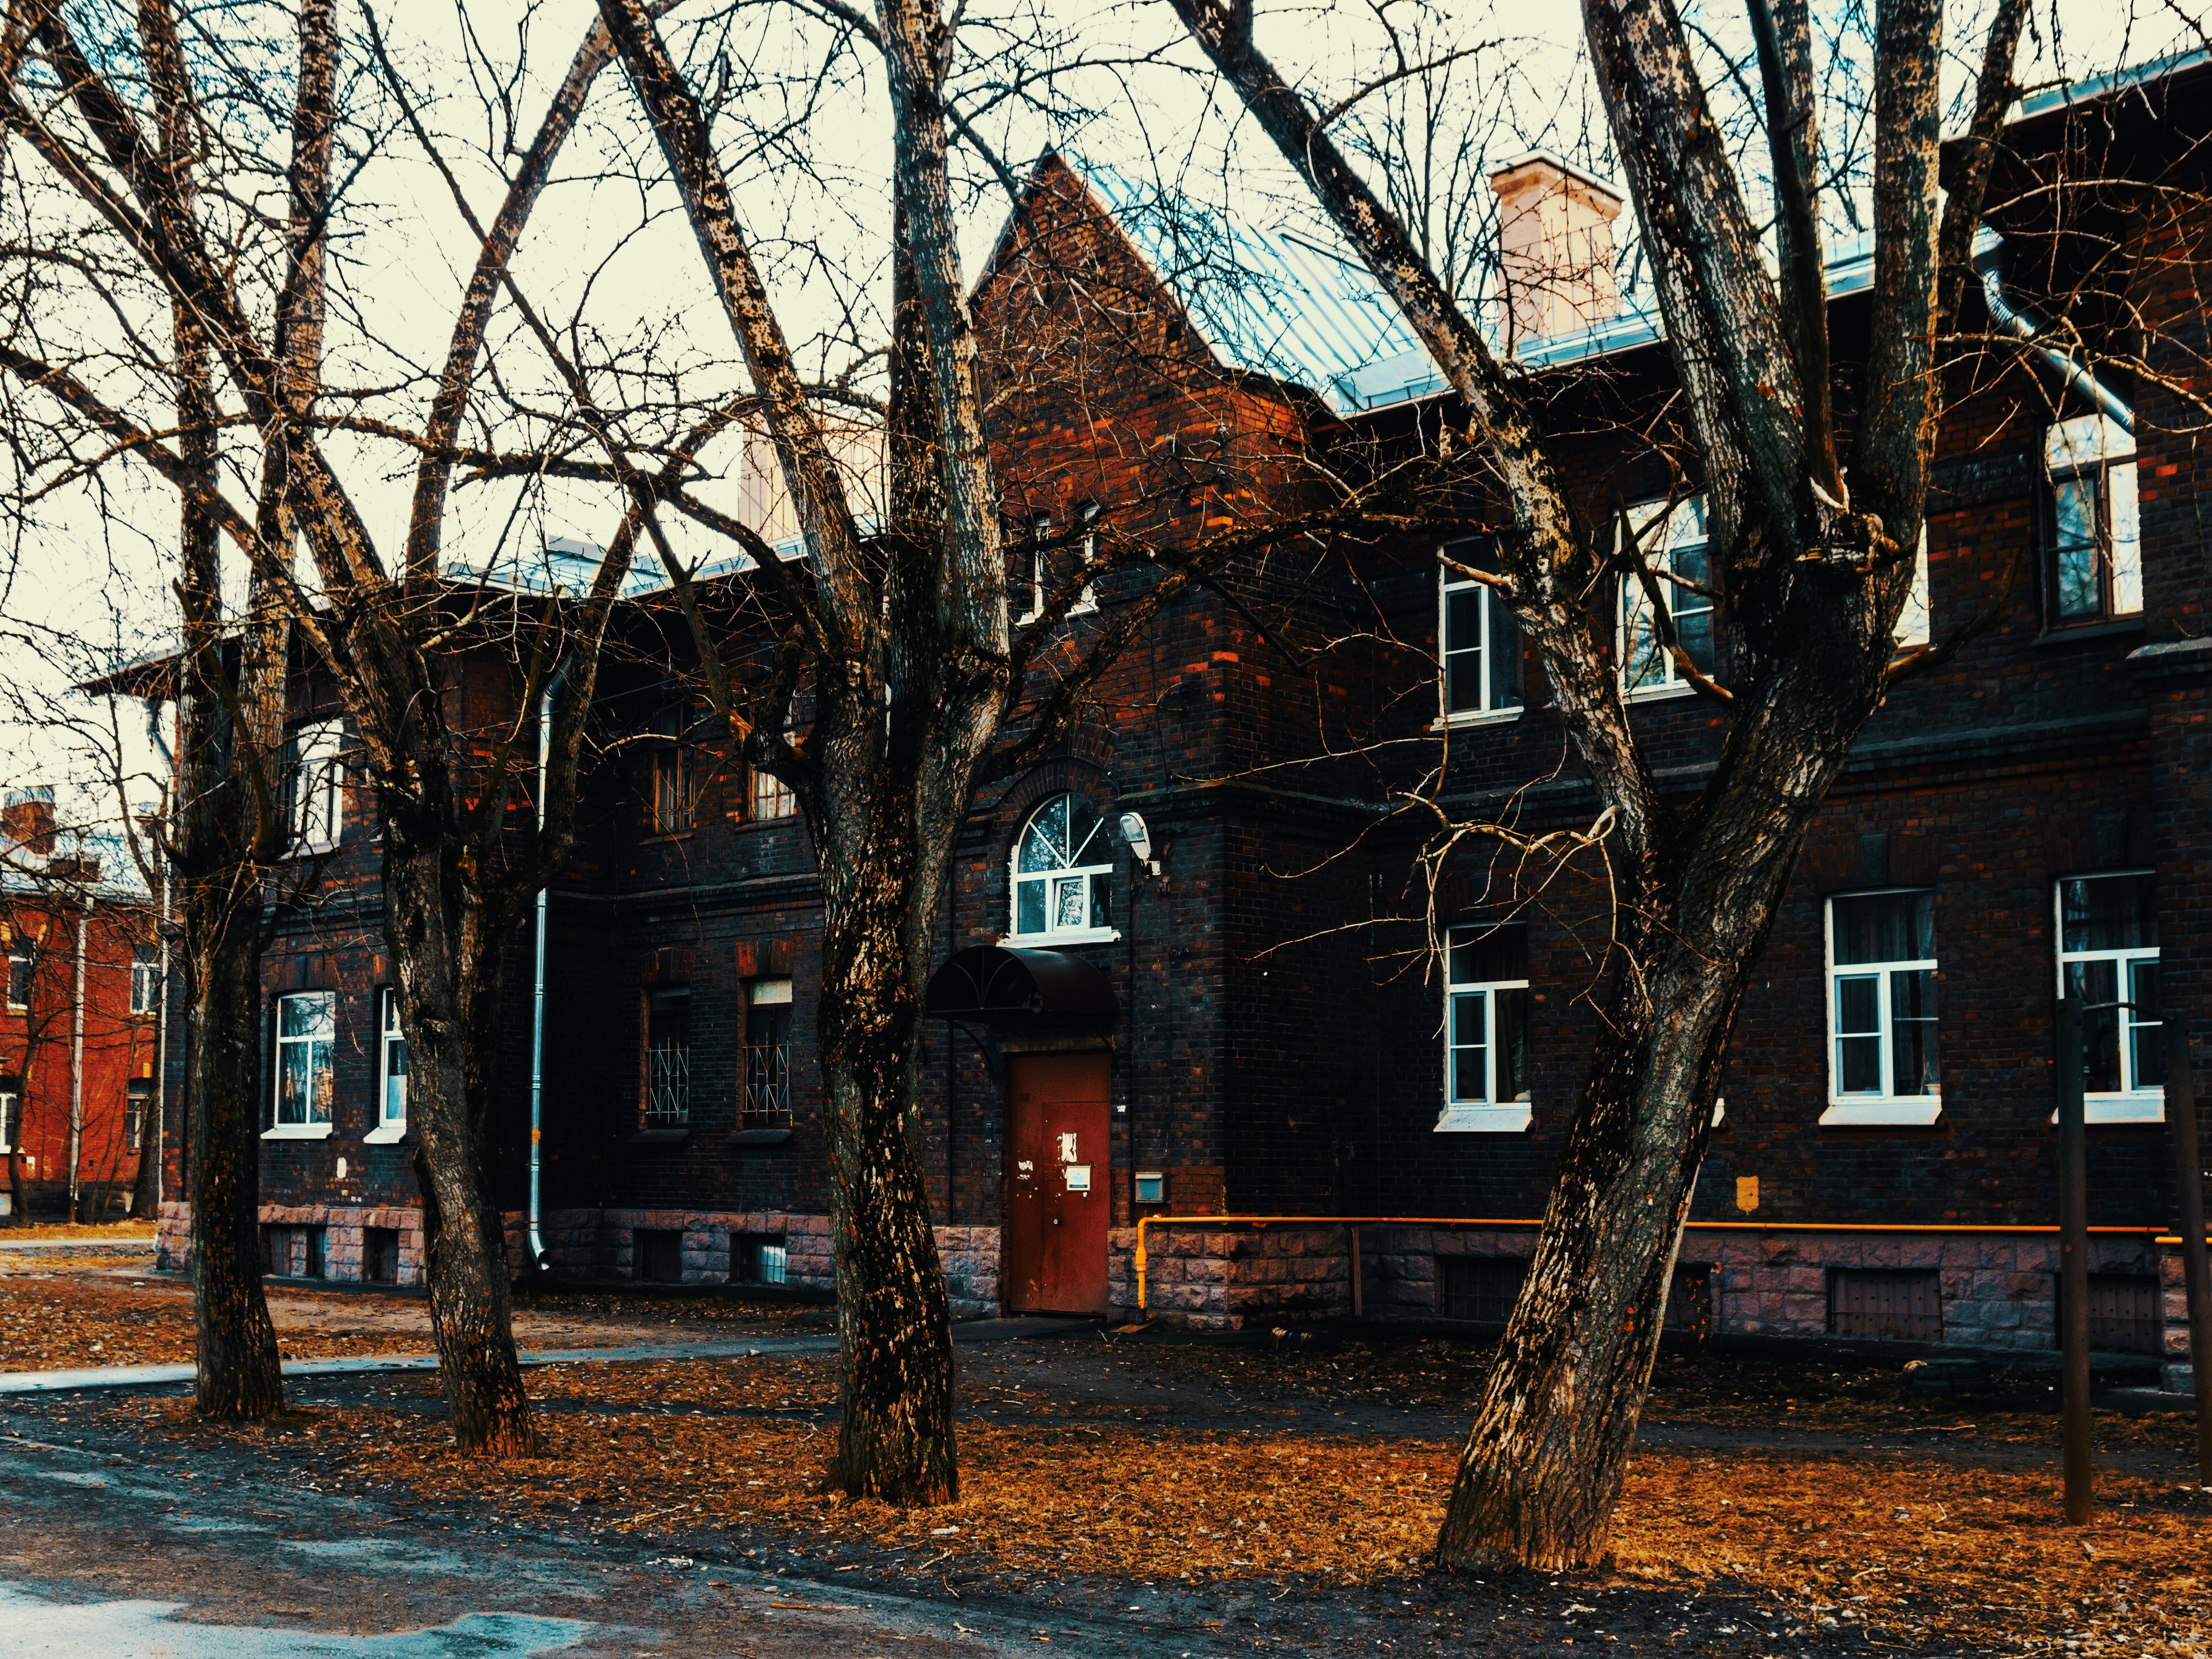
images, building, window, branch, twig, tree, house, sunlight, road surface, neighbourhood, residential area, trunk, wood, urban design, landmark, city, facade, Tints and shades, plant, road, brick, deciduous, mixed use, winter, apartment, suburb, home, street, sky, downtown, sidewalk, landscape, autumn, estate, cobblestone, evening, shadow